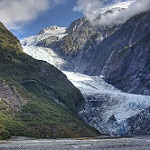
Scene: Outdoor